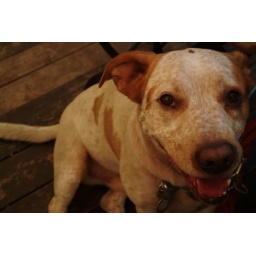
sitting under the table at lunch, being very, very hot.